Stefanie (film)

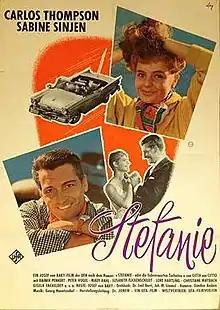

Stefanie is a 1958 West German comedy film directed by Josef von Báky and starring Carlos Thompson, Sabine Sinjen and Rainer Penkert. It was followed by a 1960 sequel "Stefanie in Rio".